Brooklyn Skating Club

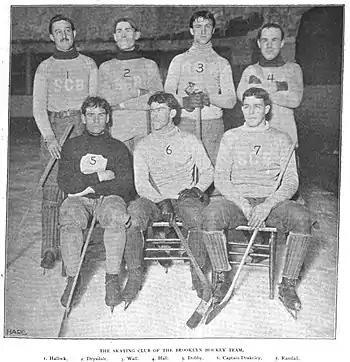
Brooklyn Skating Club in the 1897–98 season. Players: 1. Jack Hallock, 2. James Drysdale, 3. Bob Wall, 4. John Hall, 5. Bill Dobby, 6. Howard Drakeley, 7. Arthur Randall.

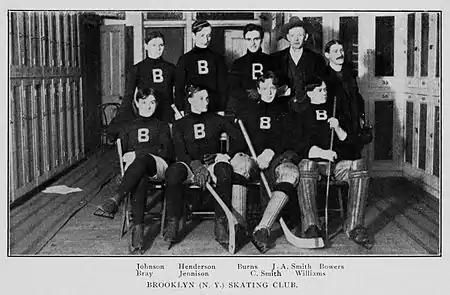
Brooklyn Skating Club in the 1903–04 season.

The Brooklyn Skating Club was an amateur ice hockey team from Brooklyn in New York City. The Brooklyn Skating Club played in the American Amateur Hockey League between 1896 and 1906 and won the championship title in 1898–99.